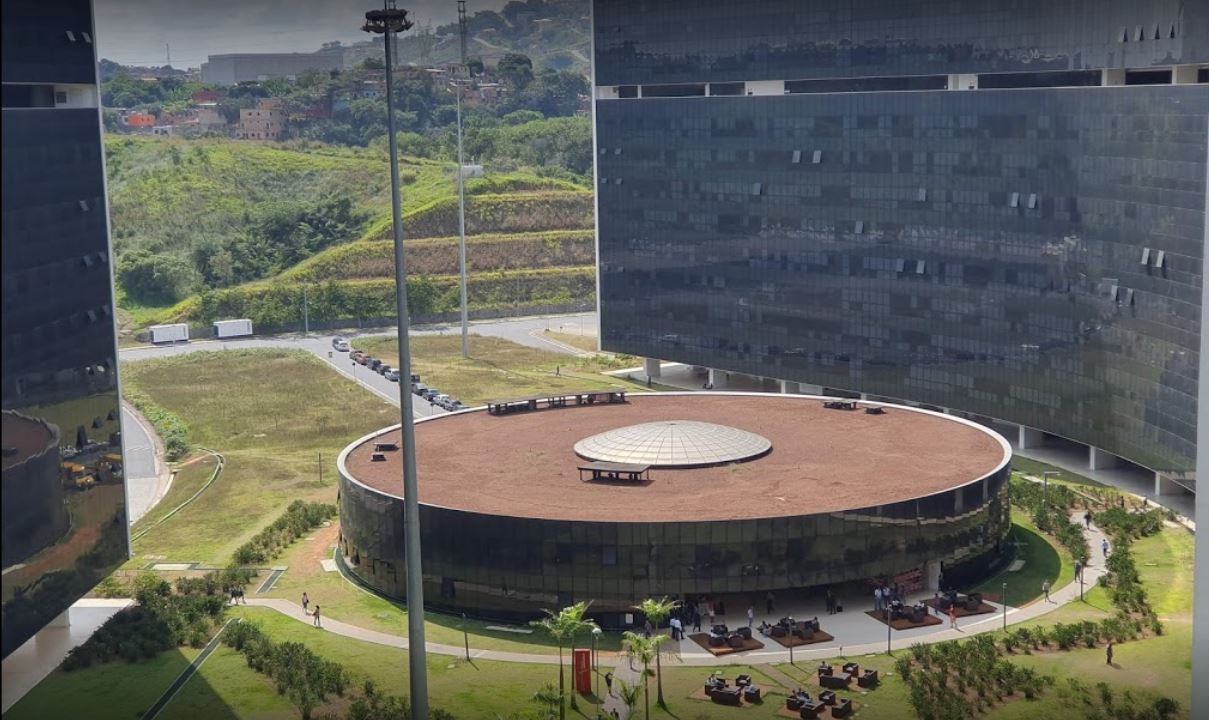
Fire: no
Smoke: no